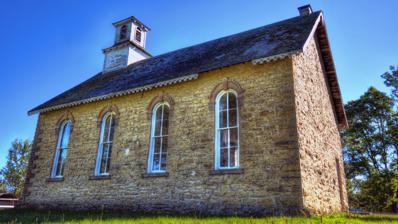
Building: Canton School
Country: United States of America
Year built: 1877
United States historic place Canton School U.S. National Register of Historic Places Show map of Iowa Show map of the United States Location South St. Canton, Iowa Coordinates 42°09′40″N 90°53′47″W / 42.16111°N 90.89639°W / 42.16111; -90.89639 Area less than one acre Built 1877 Architectural style Vernacular NRHP reference No. 79000898 Added to NRHP July 24, 1979 Canton School is a historic one-room schoolhouse located in the unincorporated community of Canton, Iowa , United States. This school building was built in 1877 of locally quarried, roughly-dressed limestone , laid in a random ashlar pattern.  The main facade , however, is faced with concrete brick that is original to the structure.  What is unusual about this building is its decorative elements, as most one-room schoolhouses built in Iowa were plain. The eaves and the two-stage wooden bell tower are edged with rather delicate wooden trim, and the windows are capped with concrete keystone hoods.  The use of concrete is rather sophisticated for a building in the vernacular -folk architectural style in stone. The building served as a school until 1966 when the area's school districts were reorganized. It served as a church until 1968, and it is now surrounded by a park. The building was listed on the National Register of Historic Places in 1979. As of 2016 a group called Friends of Canton School is working to restore the structure. References